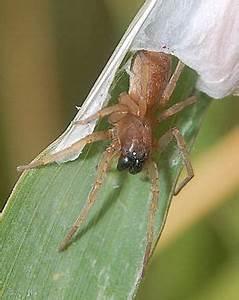
spider